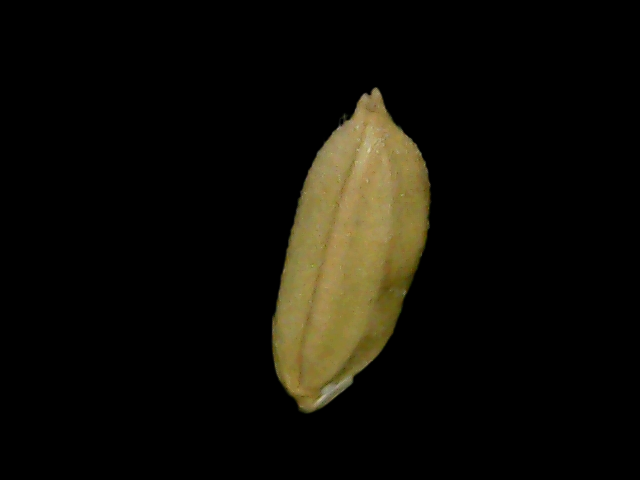
Rice variety: Bd76